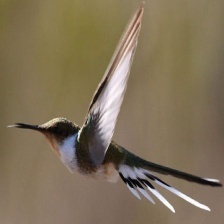
Species: HORNED SUNGEM
Scientific name: HELIACTIN BILOPHUS
ImageNet parent category: hummingbird